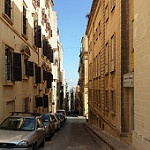
Label: street